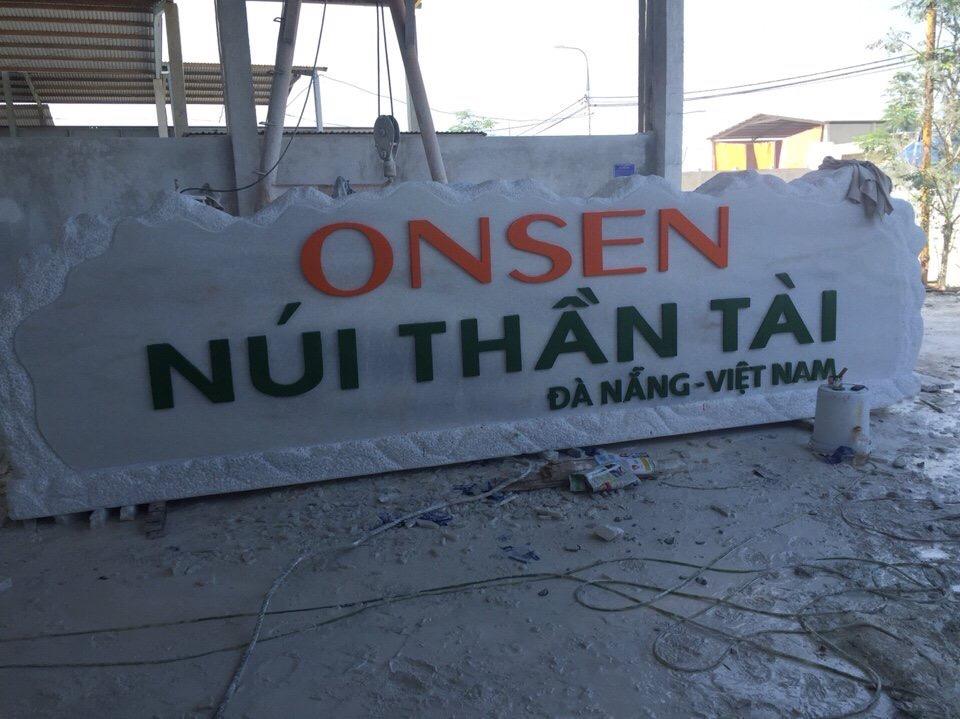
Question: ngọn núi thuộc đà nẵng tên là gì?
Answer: ngọn núi tên là núi thần tài